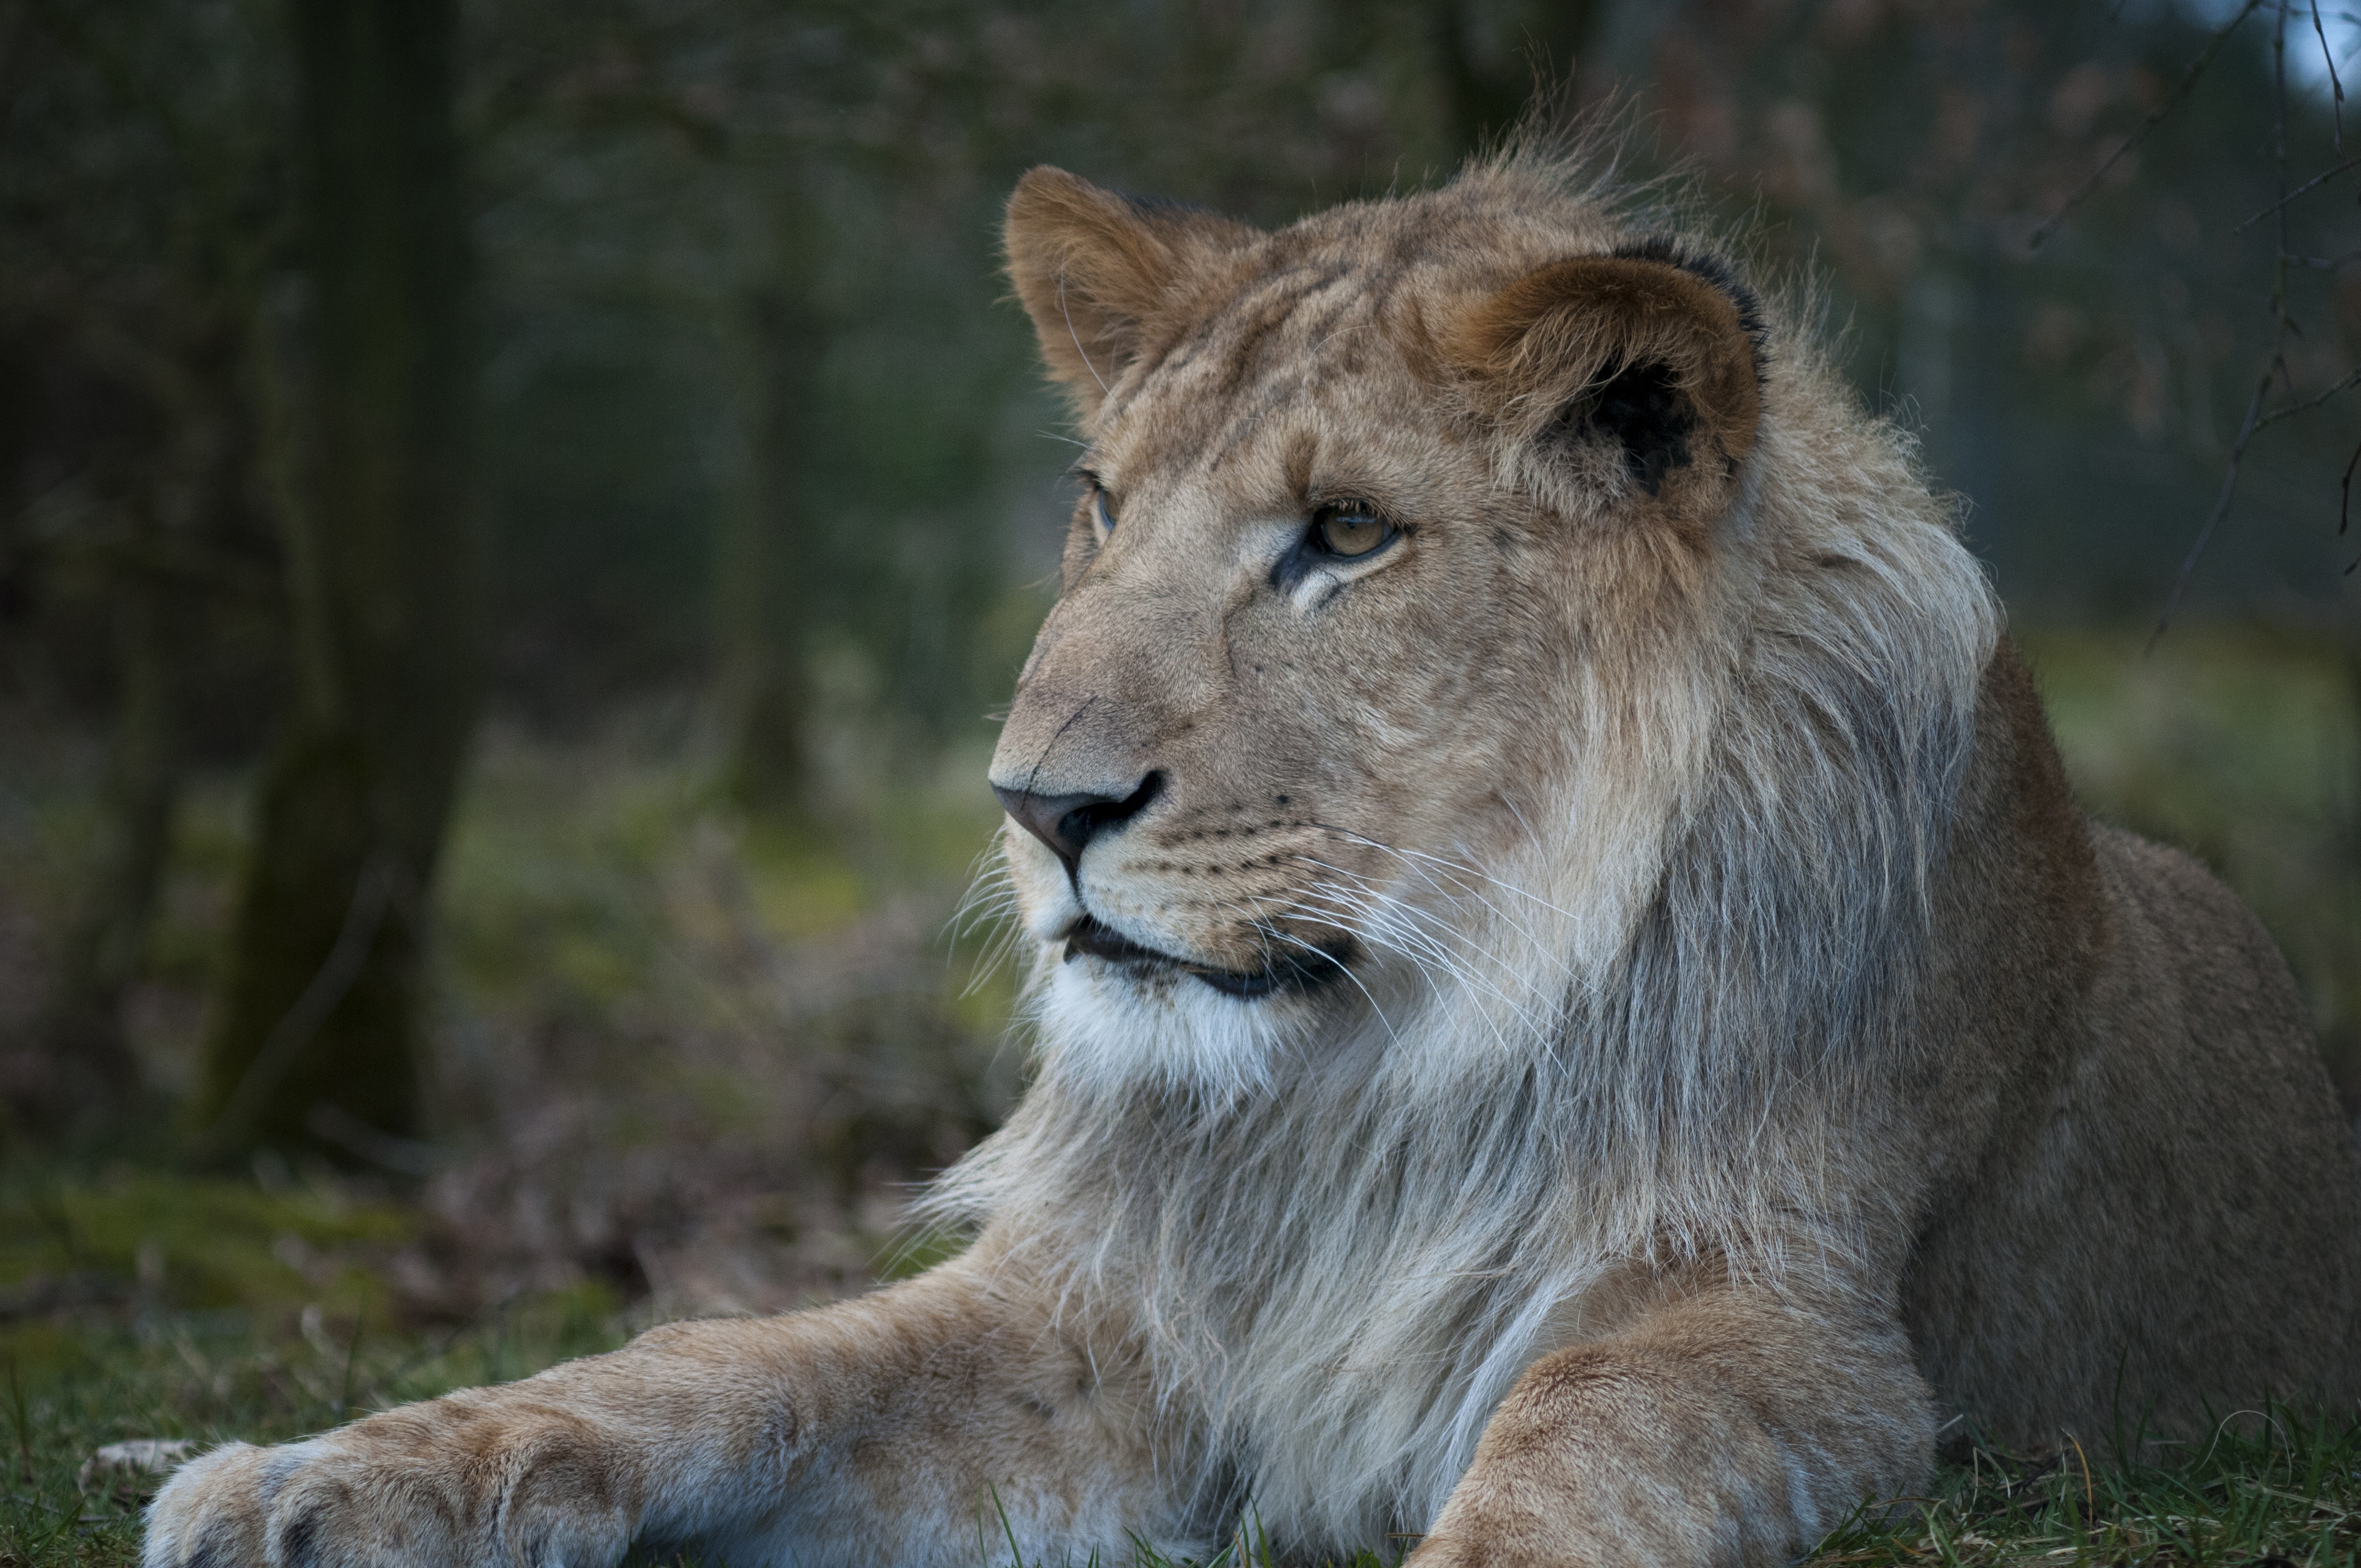
adventure, wildlife, zoo, mammal, mane, fauna, lion, whiskers, vertebrate, expensive, safari, big cats, male lion, cat like mammal, dog breed group, masai lion